Lake Laka

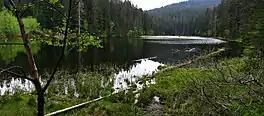

Lake Laka is located in the Czech part of the Šumava mountains. It is the highest and smallest lake in that area with a position of 1,096 metres above sea level and an area of 2.7ha. The lake is a part of the so-called glacial lakes of which there are five in Czech Republic and three in Germany.